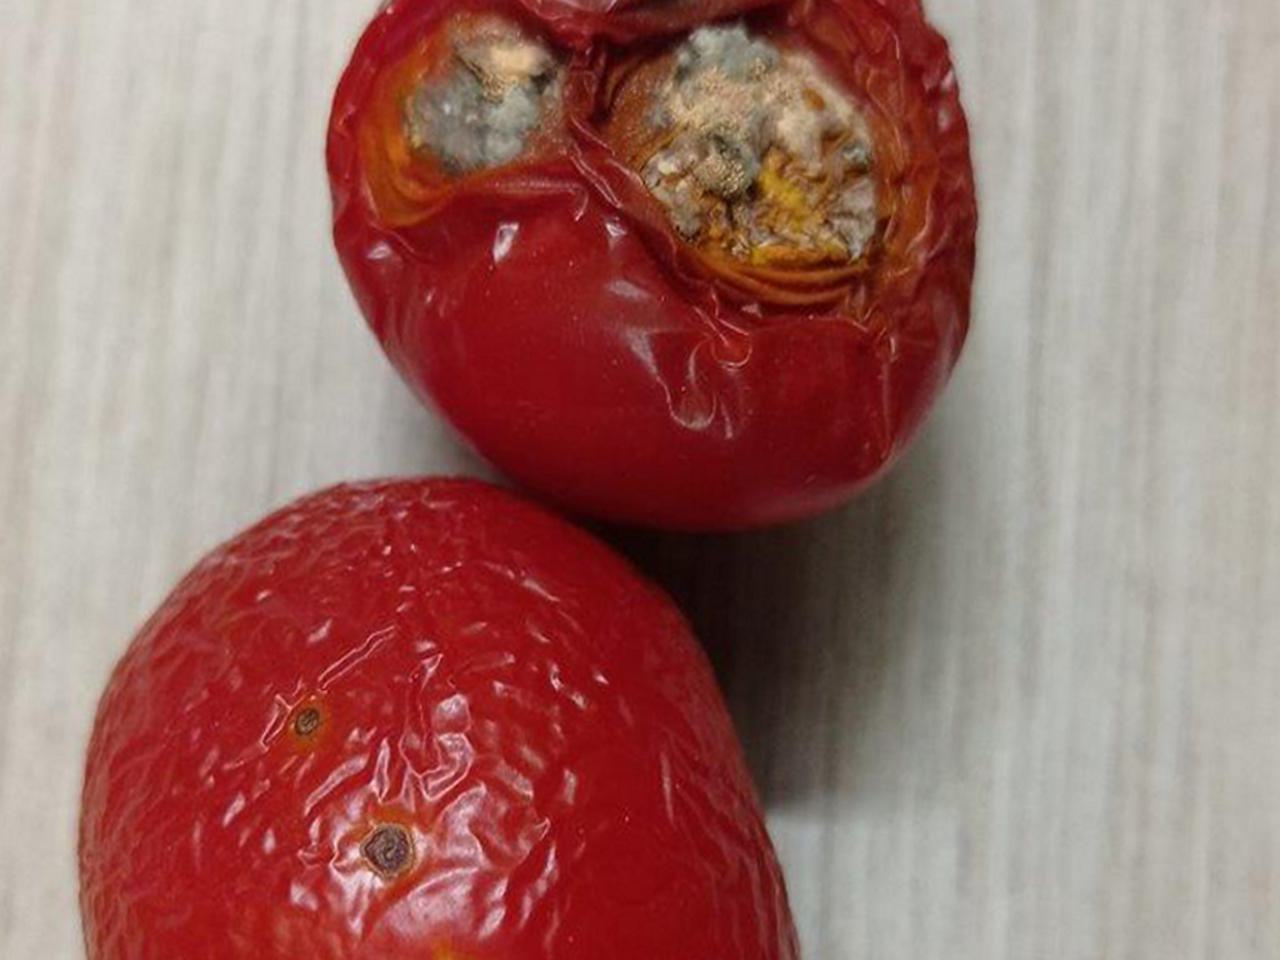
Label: Rotten